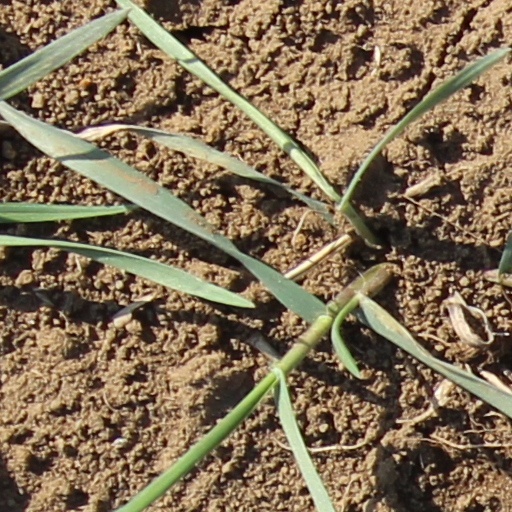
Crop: wheat